Lucie Odier

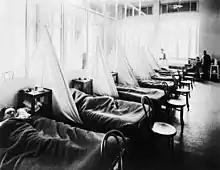
U.S. Army Camp Hospital No. 45, Influenza Ward, in Aix-Les-Bains

Shortly after the outbreak of the First World War in July 1914, Lucie Odier upon the recommendation of the Genevan orthopedist Alfred Machard (not to be confused with the namesake French writer and actor) started working in a leading position as a nurse in the military hospital "Grand Cercle" at Aix-les-Bains, a commune in the French department of Savoie, some 70 km south of Geneva. The auxiliary hospitals in the town not only provided care to French soldiers, but also to members of the U.S. Army.